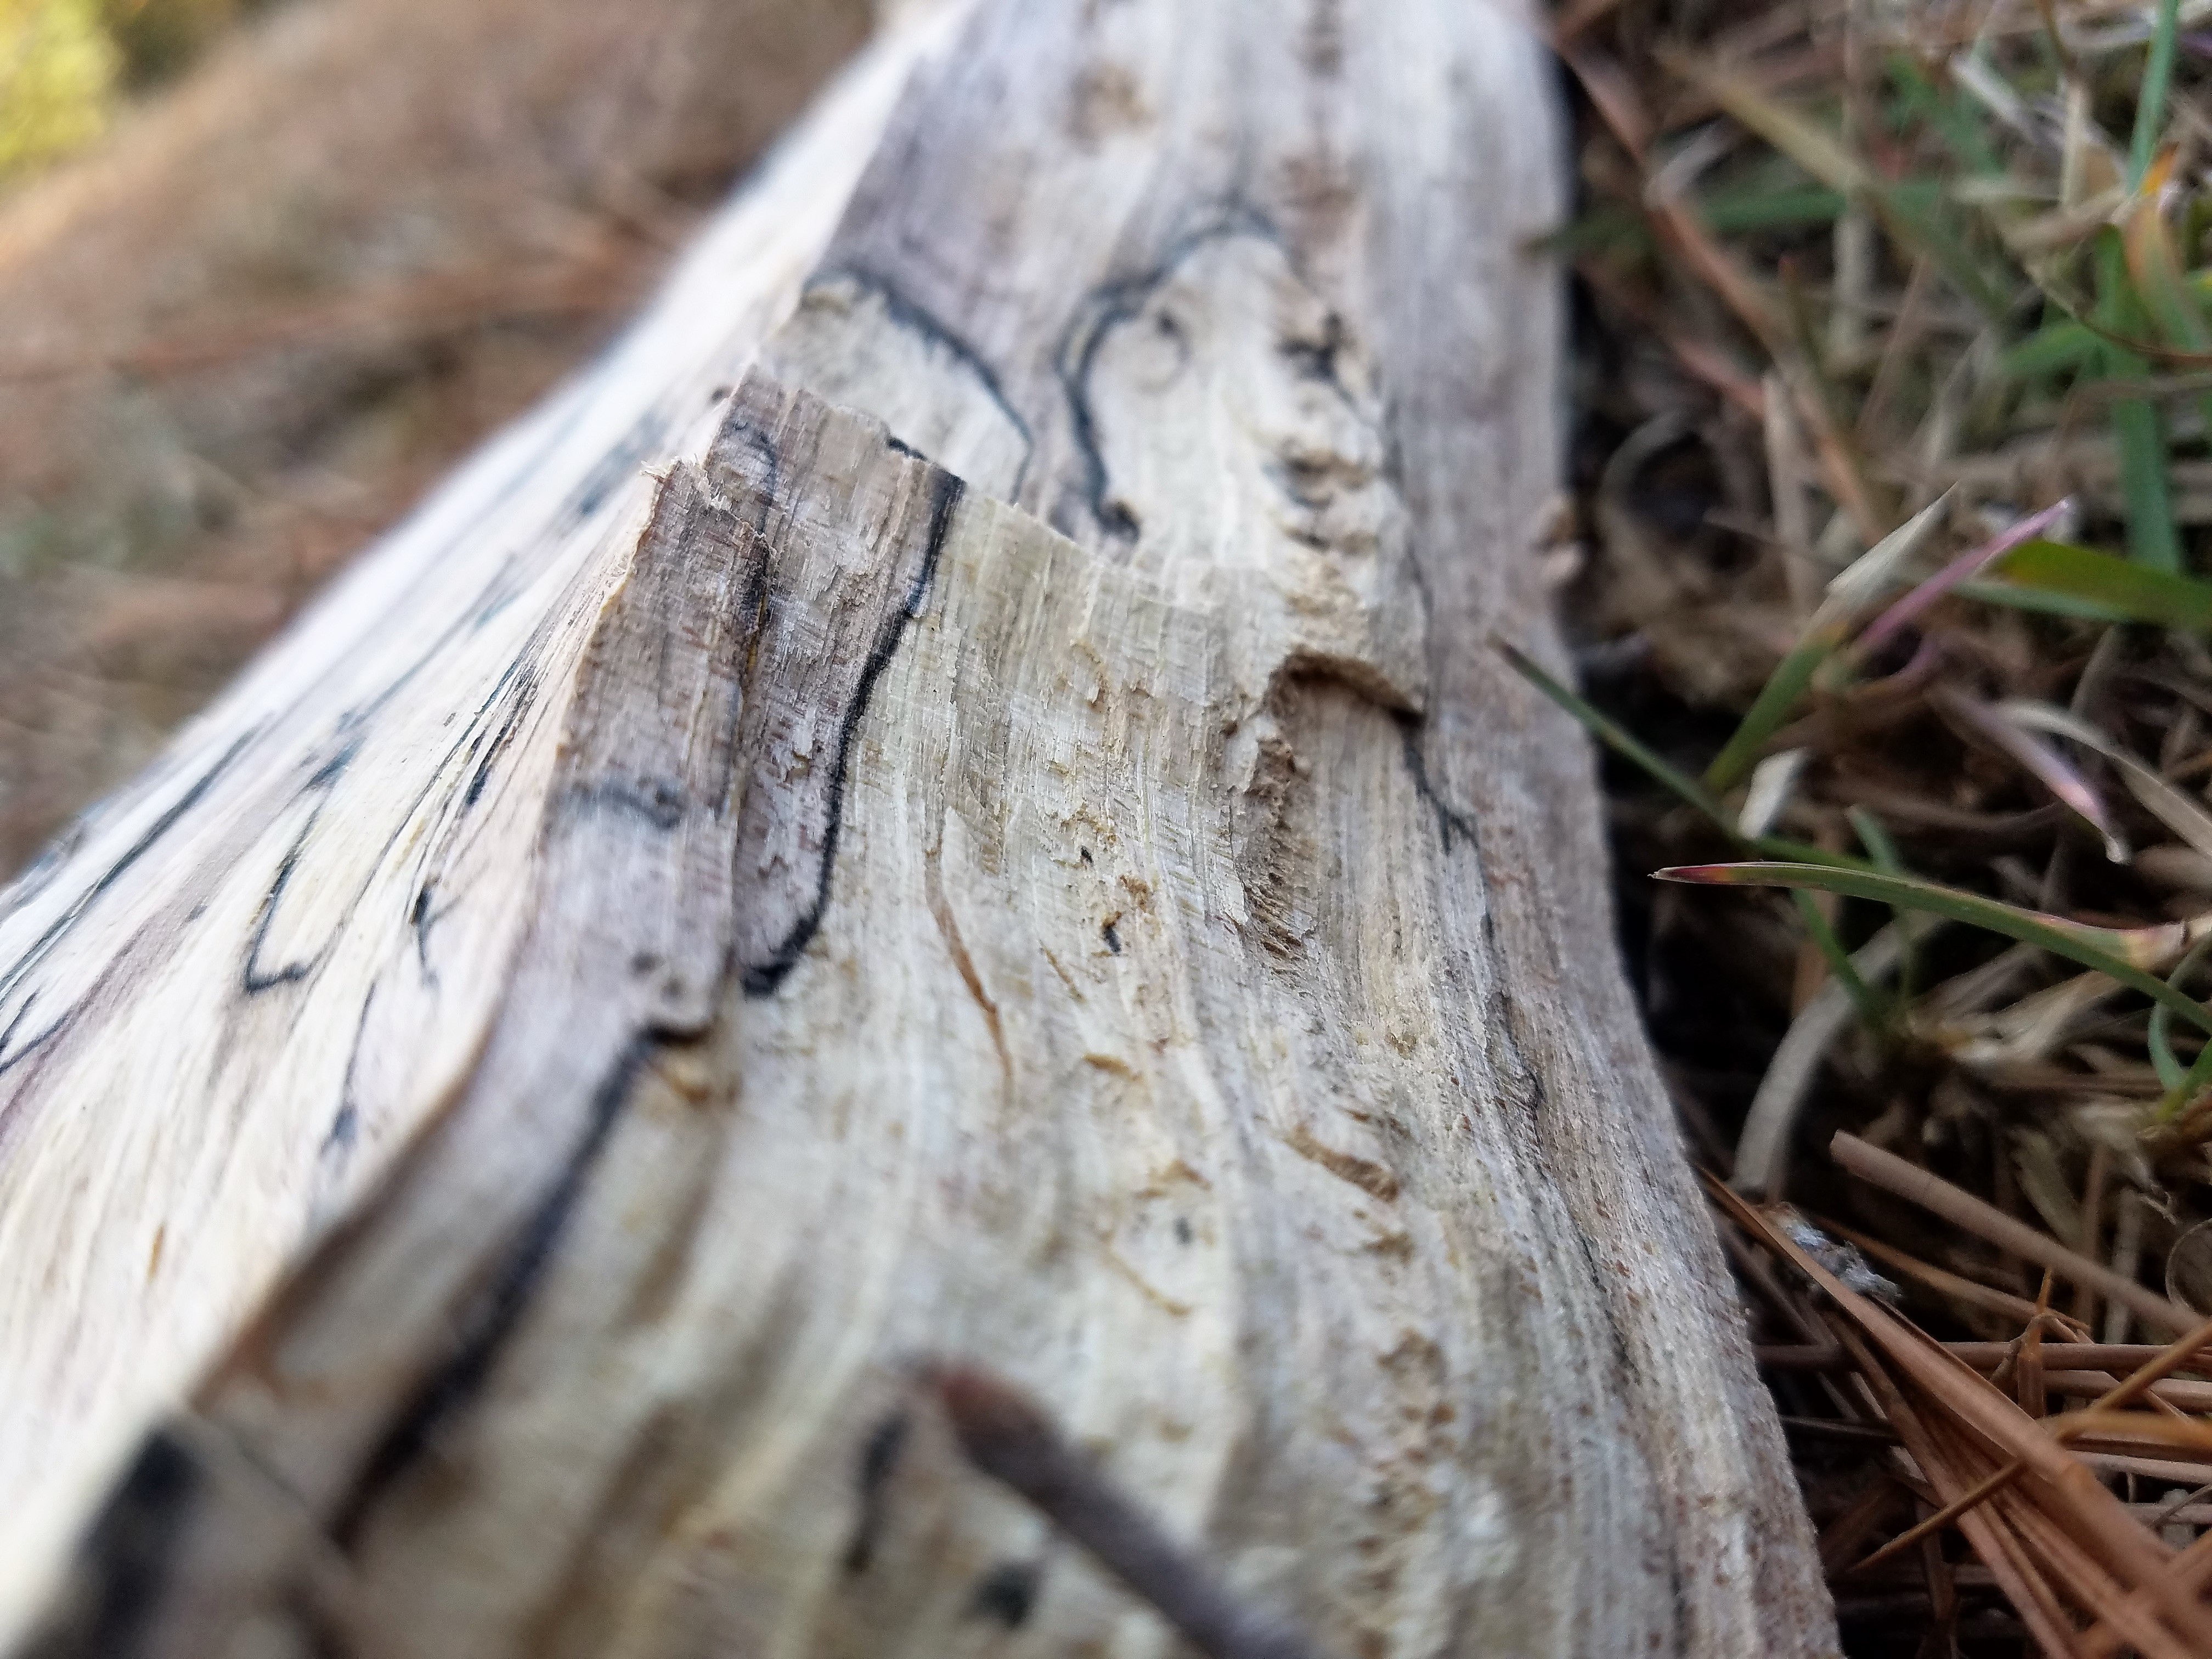
tree, nature, forest, branch, plant, wood, leaf, trunk, wildlife, insect, soil, fauna, close up, woodland, macro photography, plant stem, woody plant